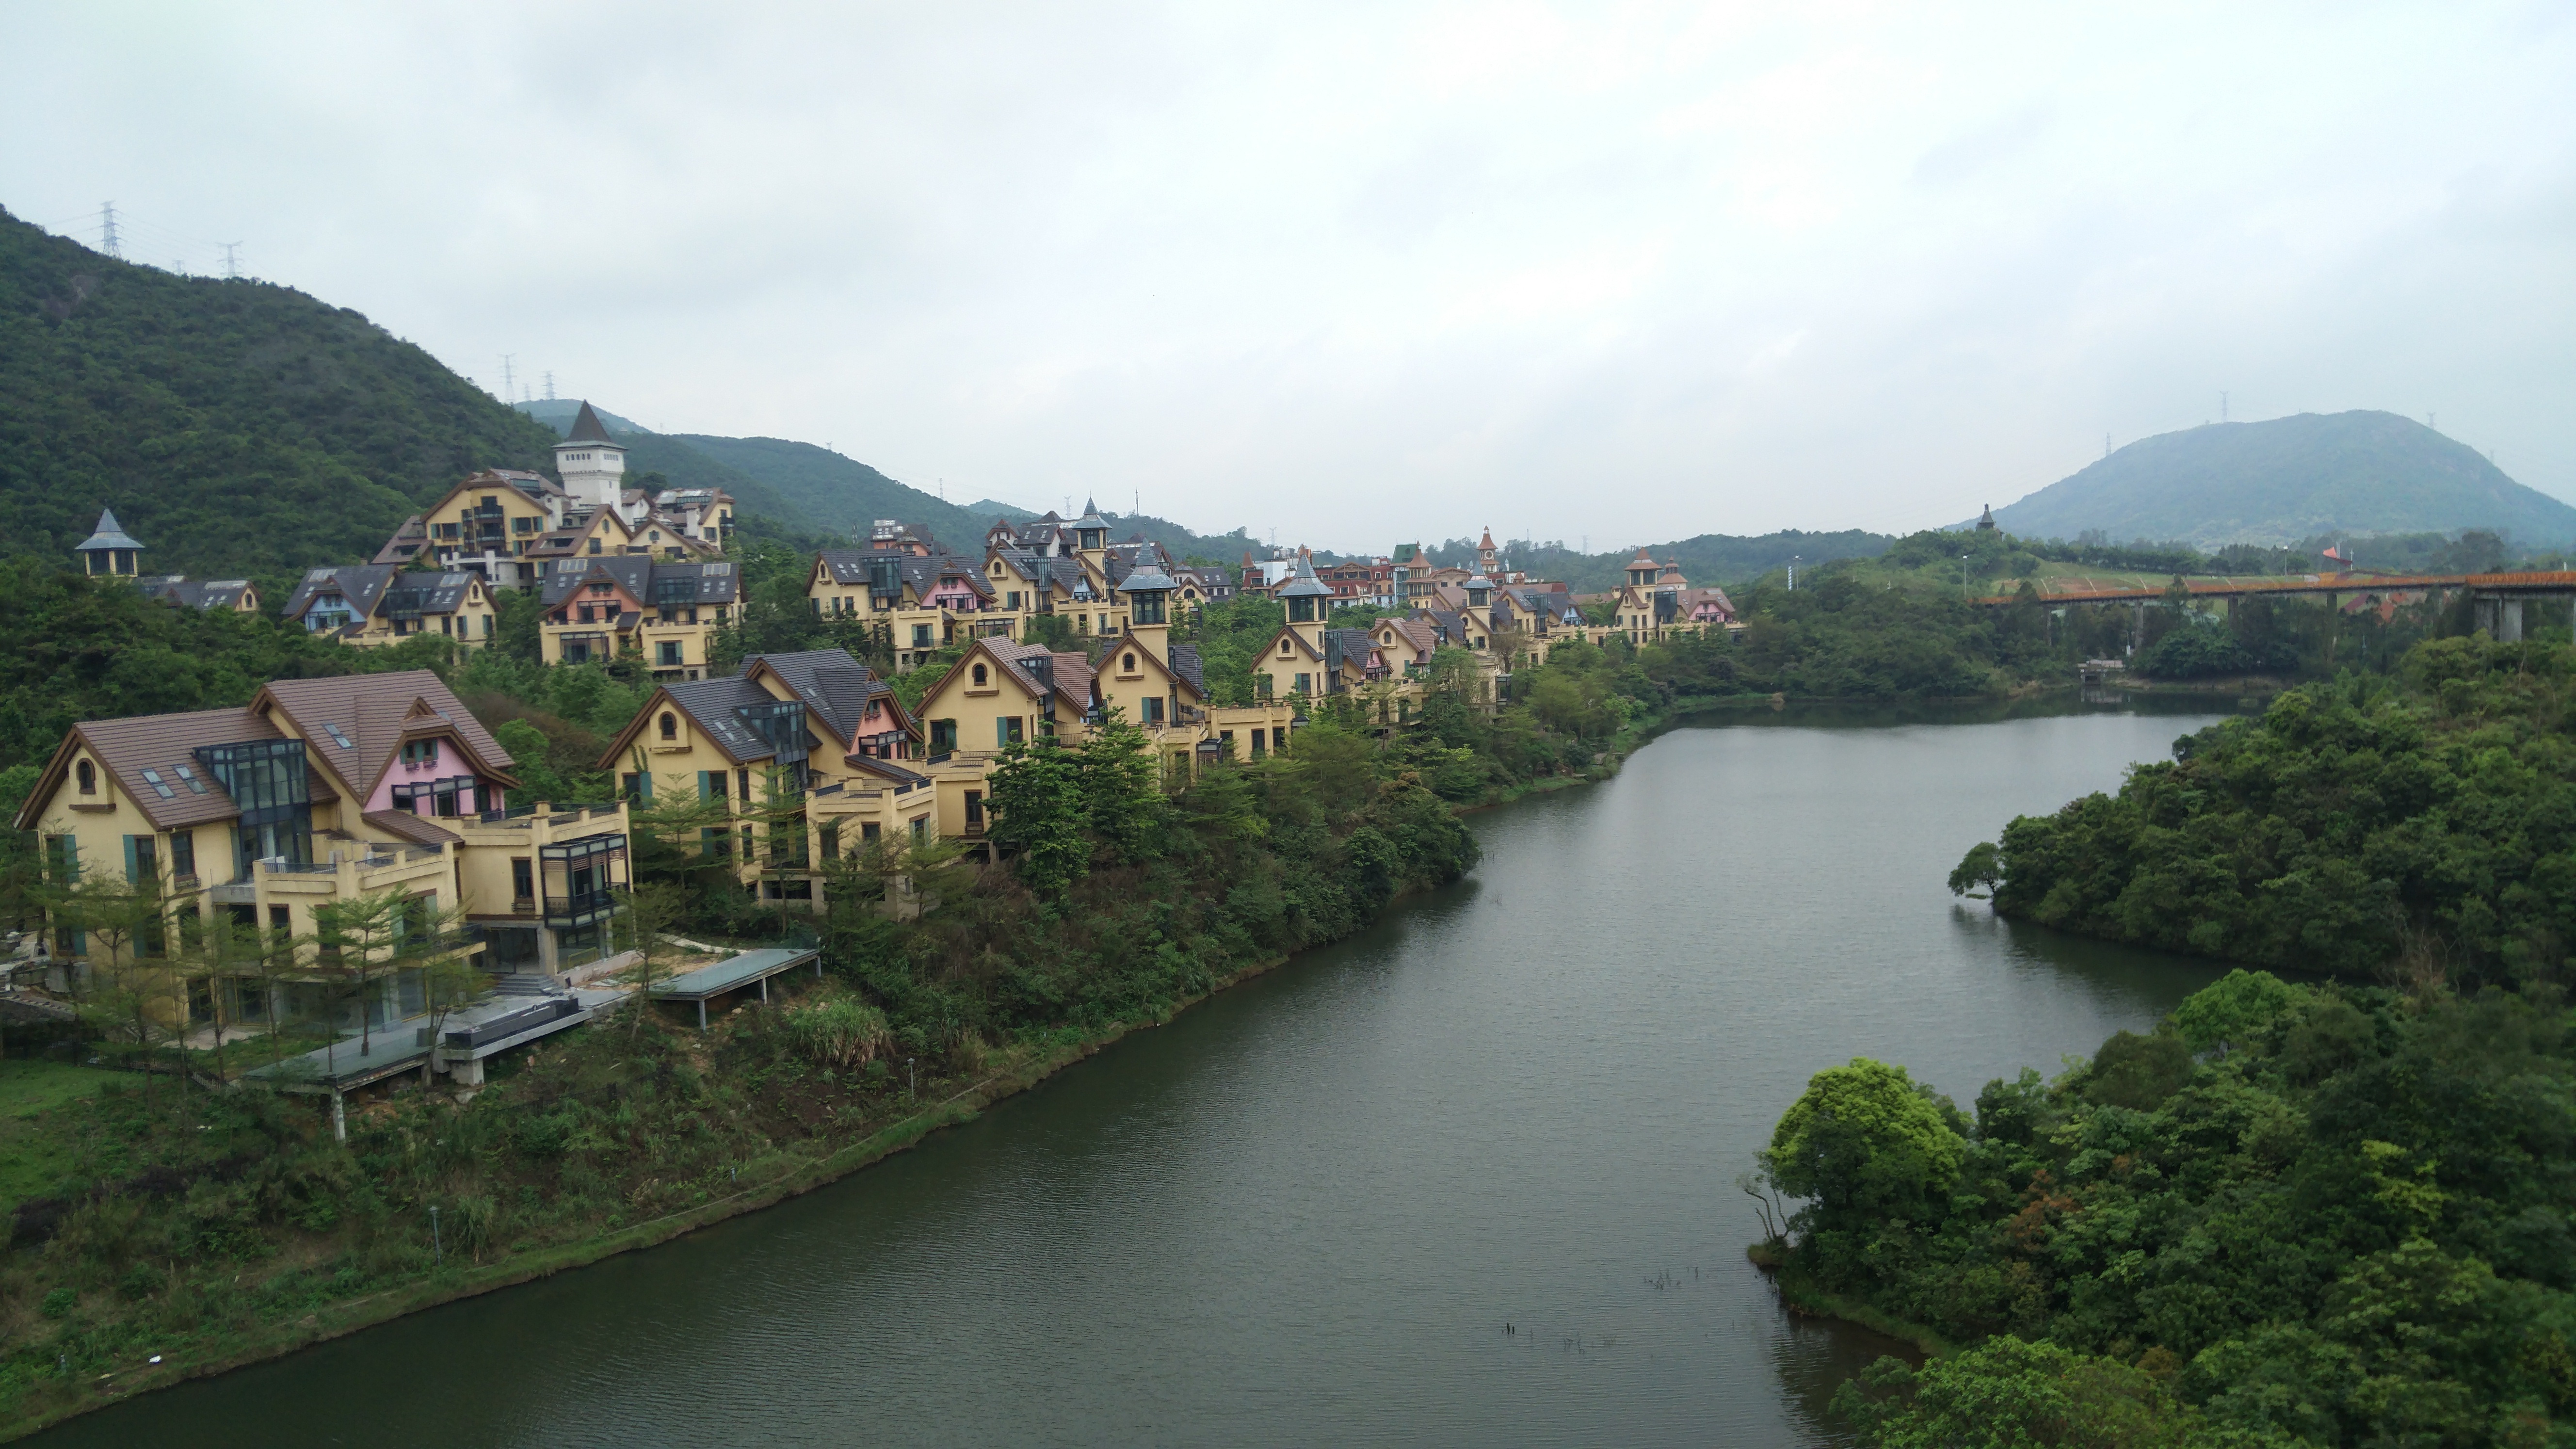
mountain, lake, town, river, mountain range, village, fjord, reservoir, tourism, waterway, body of water, loch, small town, landform, aerial photography, interlaken, tea valley, geographical feature